Human eye

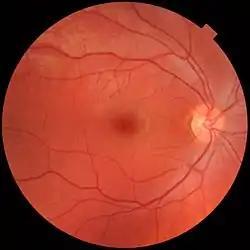
The light circle is the optic disc where the optic nerve exits the retina

The visual system in the human brain is too slow to process information if images are slipping across the retina at more than a few degrees per second. Thus, to be able to see while moving, the brain must compensate for the motion of the head by turning the eyes. Frontal-eyed animals have a small area of the retina with very high visual acuity, the fovea centralis. It covers about 2 degrees of visual angle in people. To get a clear view of the world, the brain must turn the eyes so that the image of the object of regard falls on the fovea. Any failure to make eye movements correctly can lead to serious visual degradation.